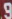
Number: 9